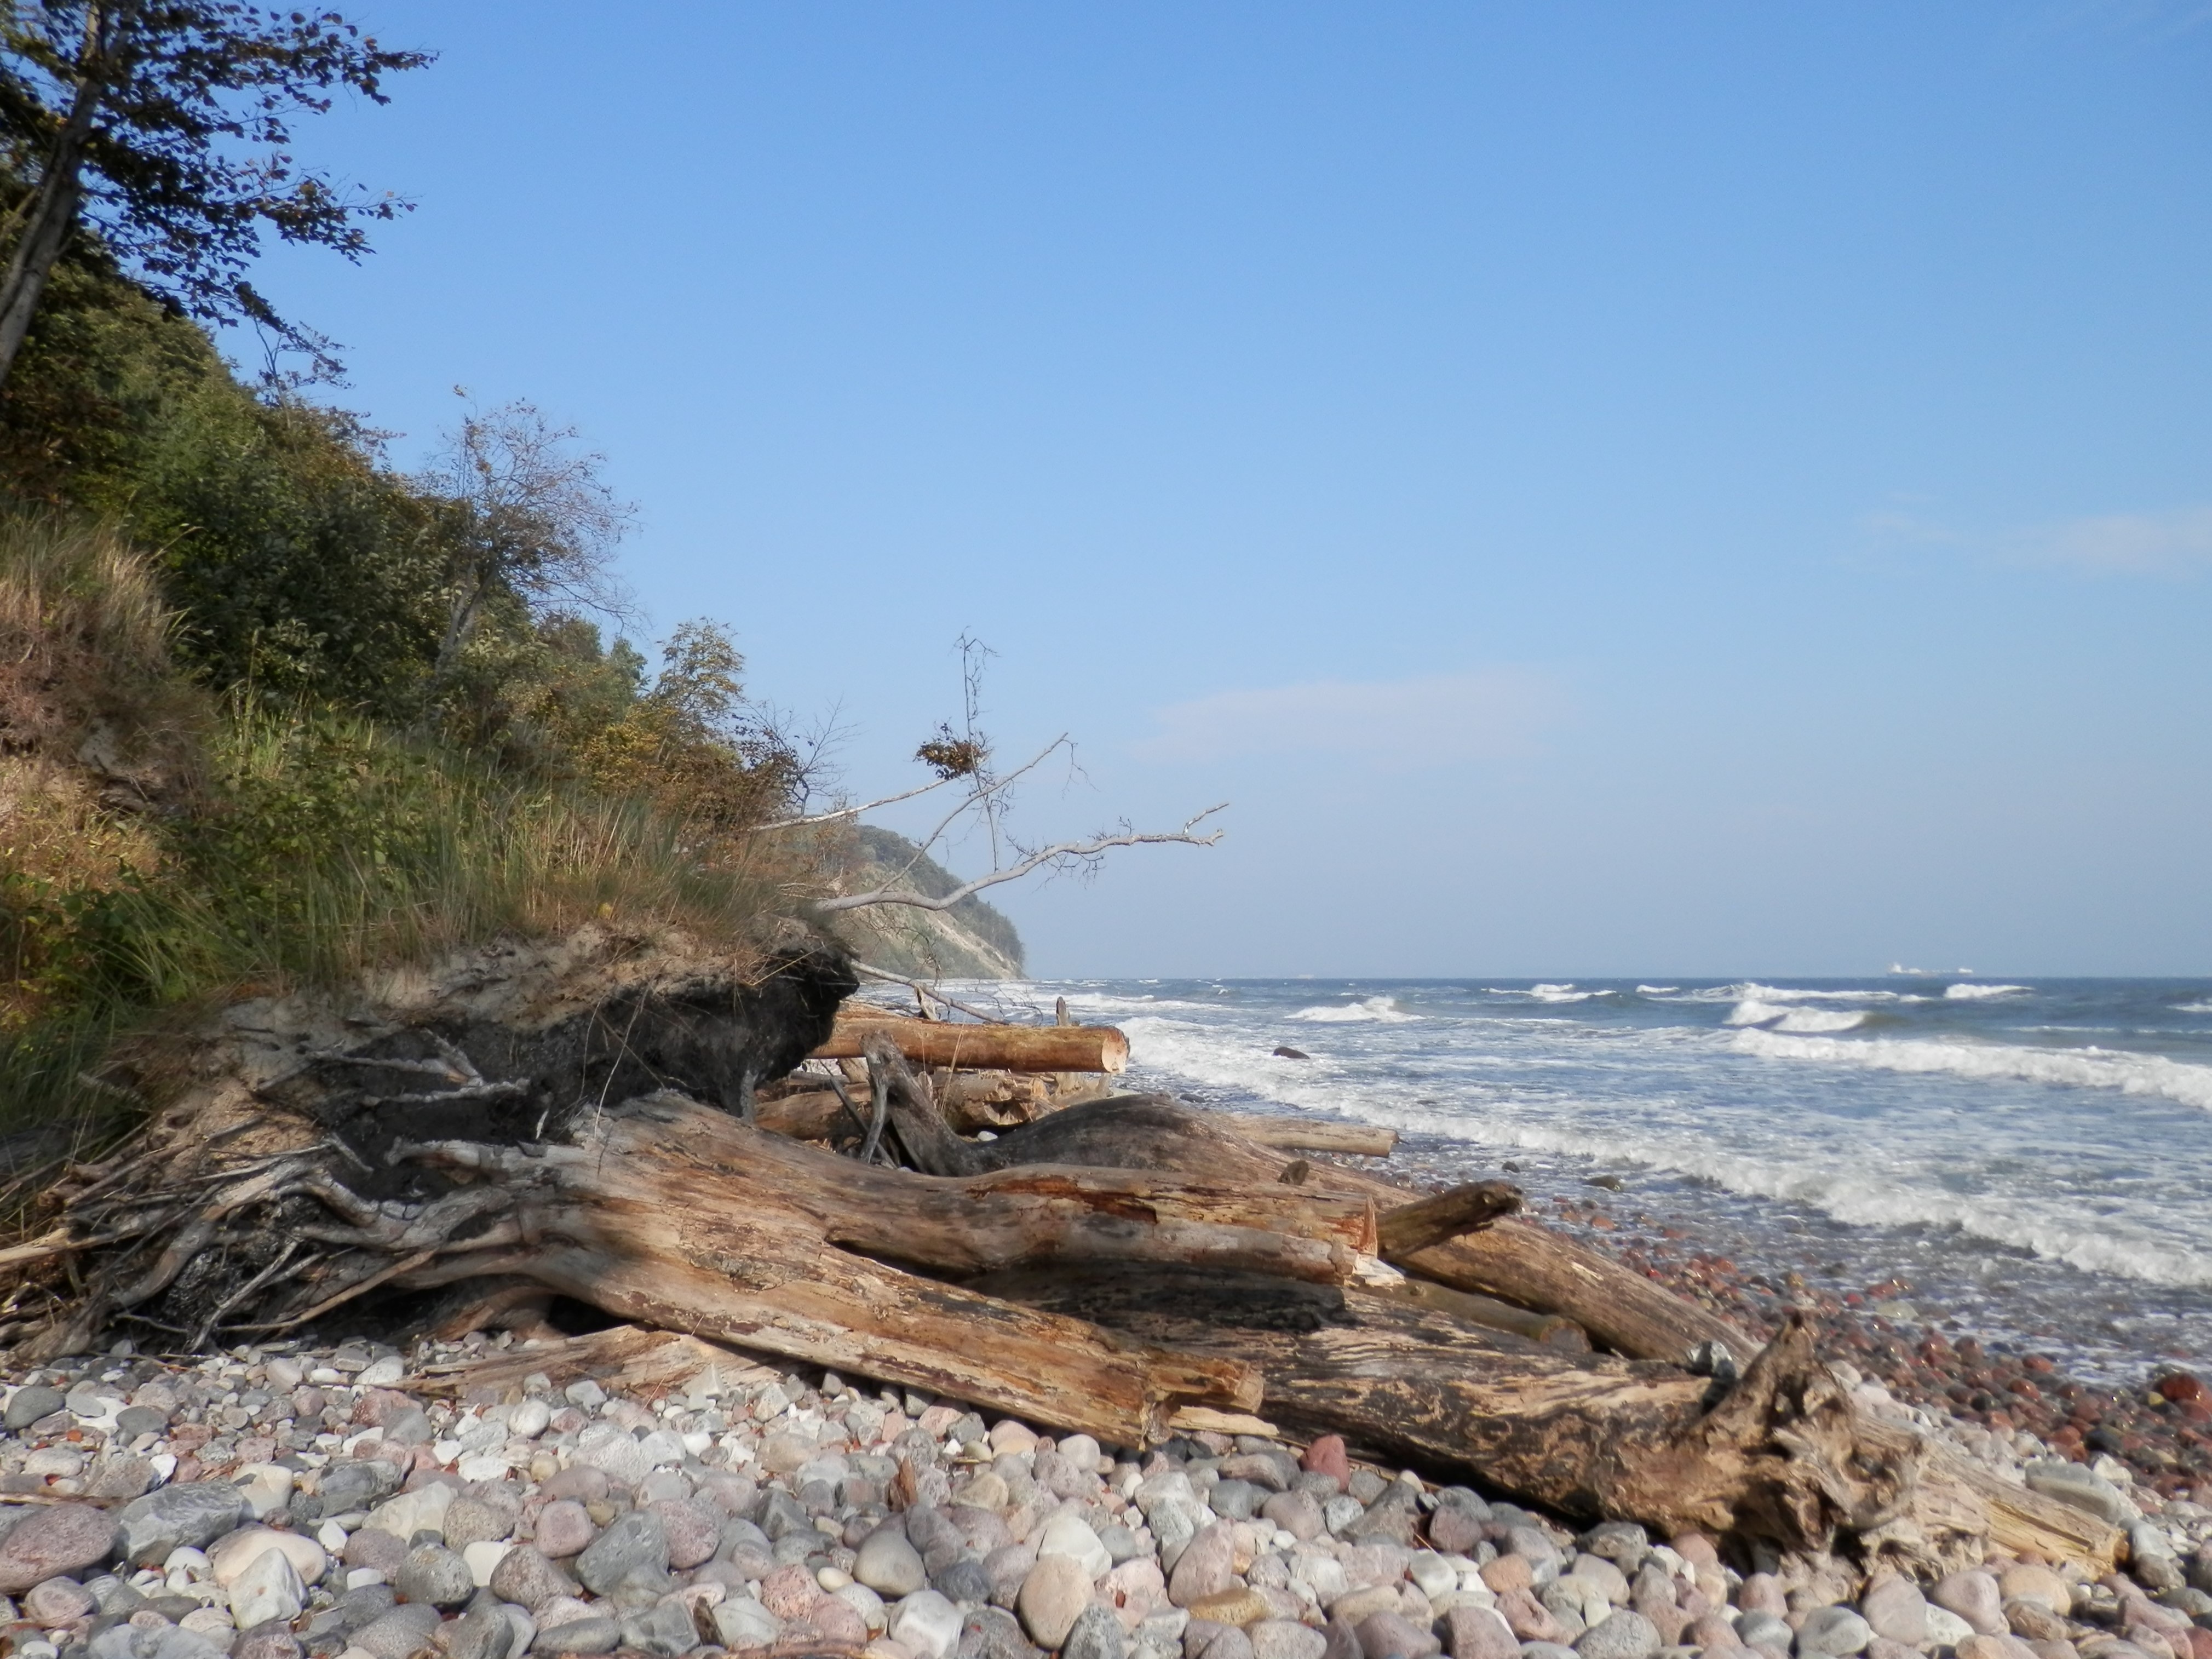
beach, landscape, sea, coast, water, rock, ocean, shore, wave, view, travel, cliff, cove, shadow, holiday, bay, steep, dead tree, terrain, still life, body of water, clouds, holidays, bluff, cape, baltic sea, mecklenburg western pomerania, r gen island, dead wood, steep slope, steilkueste